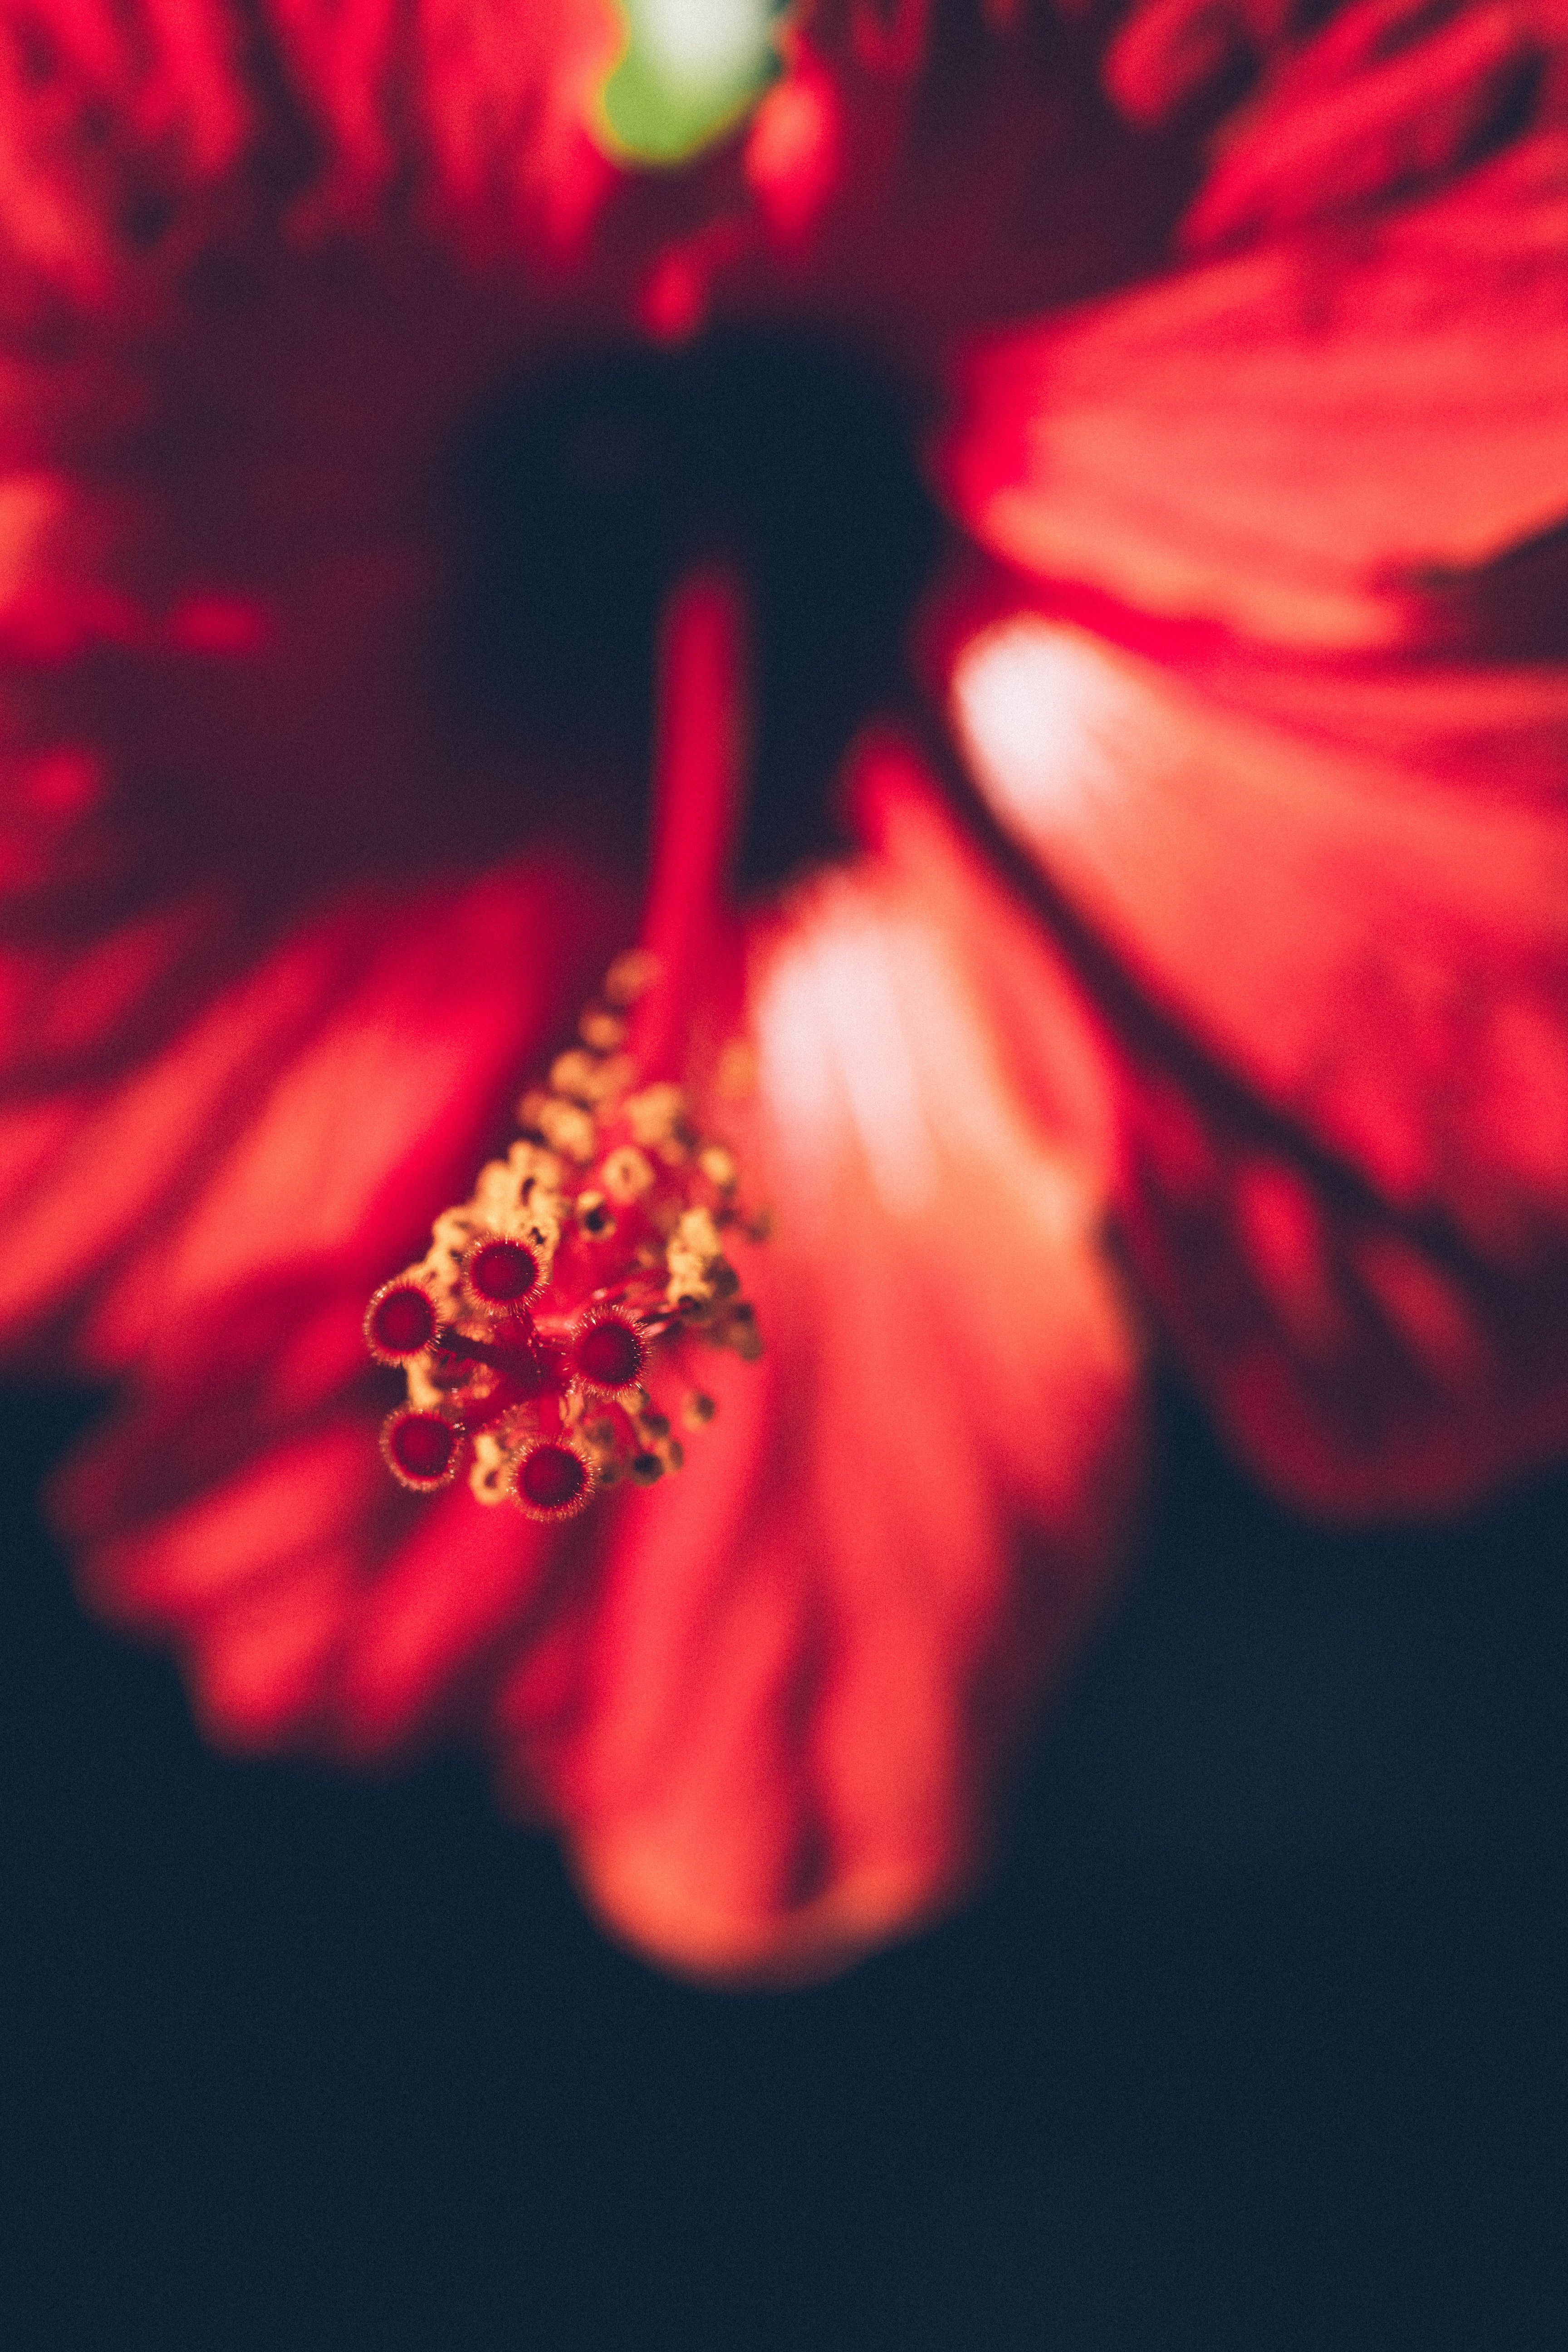
red, flower, petal, macro photography, light, hibiscus, close up, plant, chinese hibiscus, pollen, botany, photography, malvales, flowering plant, mallow family, Colorfulness, wildflower, hippeastrum, perennial plant, pink family